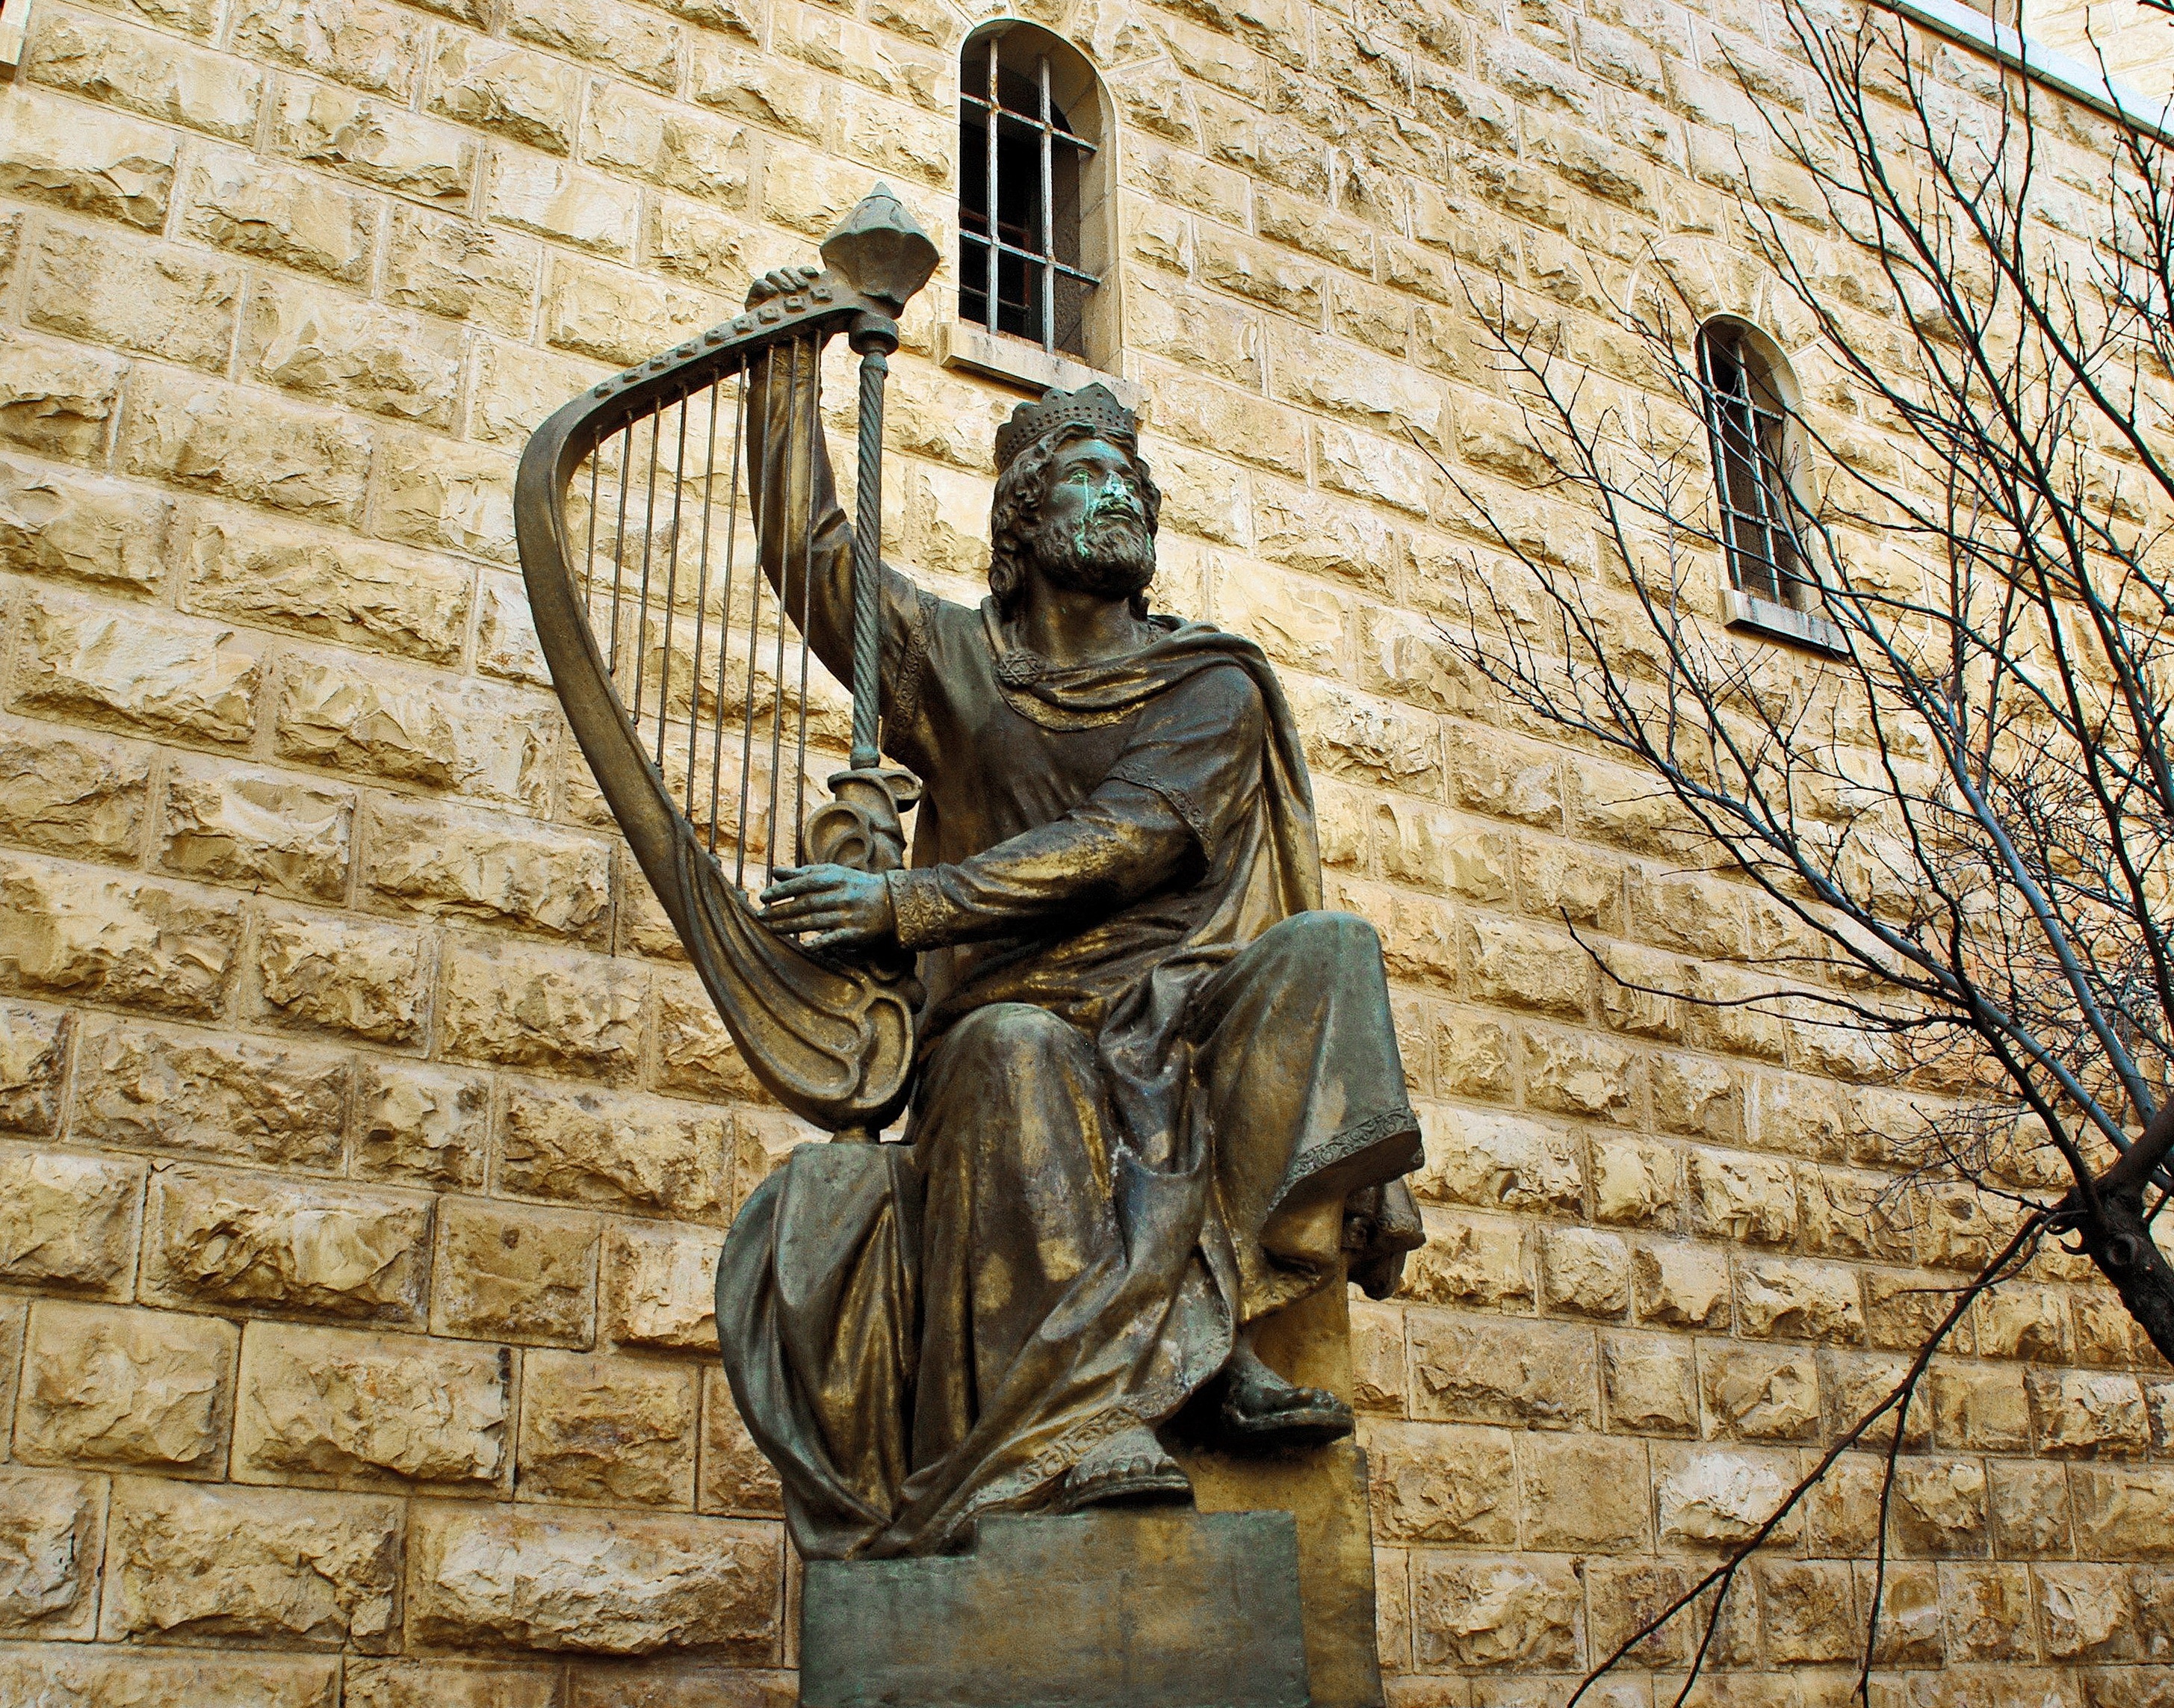
wall, monument, statue, religion, bible, sculpture, art, temple, bronze, carving, david, jerusalem, israel, sion, ancient history